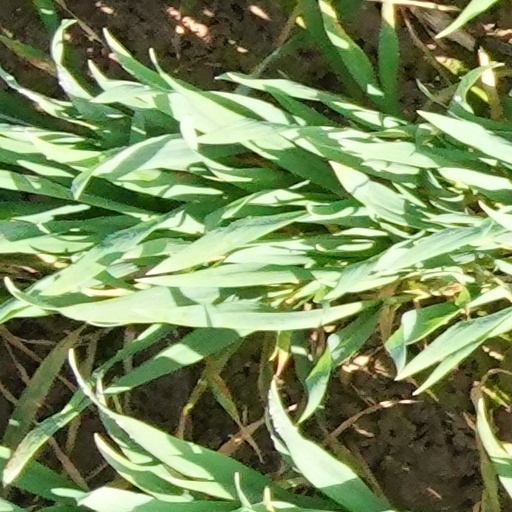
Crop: wheat